Mata Mawai Dham

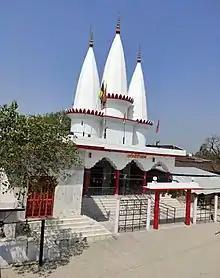
Mata Mawai Dham

Mata Mawai Dham is a Hindu temple of Goddess Durga Ji located in Mawai Village, Raibareli - Sultanpur Road, near Amethi district headquarter Gauriganj in Uttar Pradesh, India. The temple is situated at a distance of about 125 km from the state capital Lucknow and 550 km New Delhi, 100 km from Ayodhya. This temple dedicated to Durga Mata, is the center of people's faith and spirituality. Mata Mavai Dham established four decades ago in Jethu Mawai village of the area, has become the center of faith of the devotees. Devotees come and visit this place of worship from all over the country and even the countries abroad, especially in Navratris.